Royal Air Force in World War II

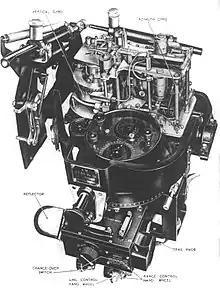
The Stabilized Automatic Bomb Sight was the RAF counterpart to the US's Norden bombsight. The bombsight proper is the clock-like device in the center, much of the framework around it is the stabilizer system that keeps it pointed at the ground while the aircraft moves

The uniform was worn with a peaked cap or side cap, also in blue-grey. The peaked cap had a black mohair band and cloth peak and a gold embroidered crown over a gilt eagle and gold laurel leaves for all officers up to and including the rank of Wing Commander. Insignia for Group Captains and above consisted of a gold embroidered wreath surrounding a gilded eagle surmounted by a crown and lion. The side cap was made of lined barathea with a brass crown and eagle and two brass buttons on the front. The pilot's version had light blue piped edges and a smaller version of the cap badge. All ranks wore their pilot's brevets above the medal ribbons, which were located above the left breast pocket. The tropical uniforms largely corresponded to those of the British Army: khaki shorts and shirts, with socks reaching just below the knee. Headgear remained the same as in temperate climates.